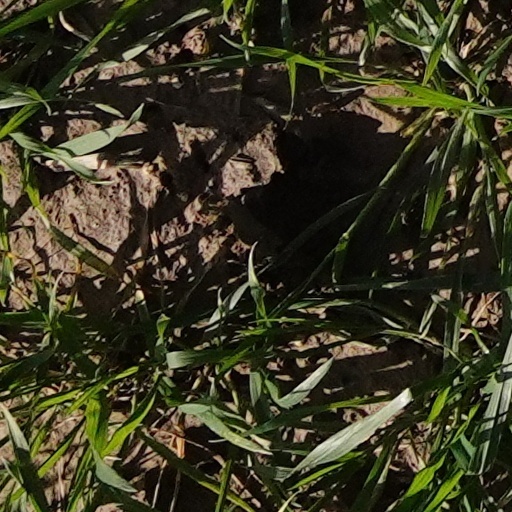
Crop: wheat